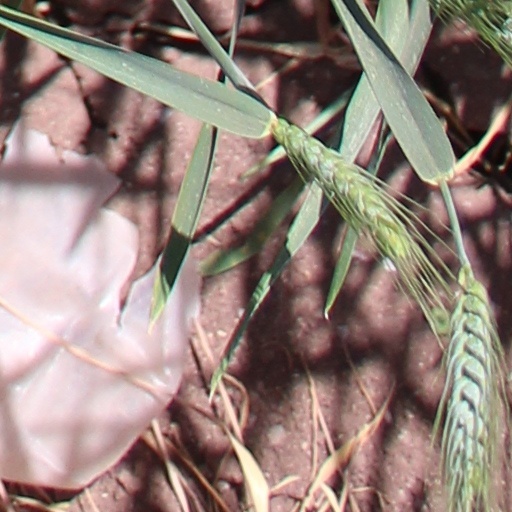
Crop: wheat